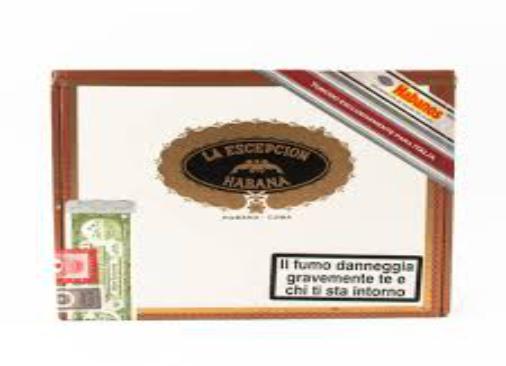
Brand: la escepicon
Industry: Necessities